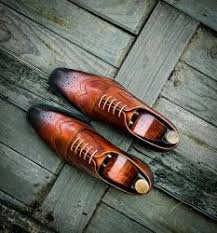
Label: Brogue